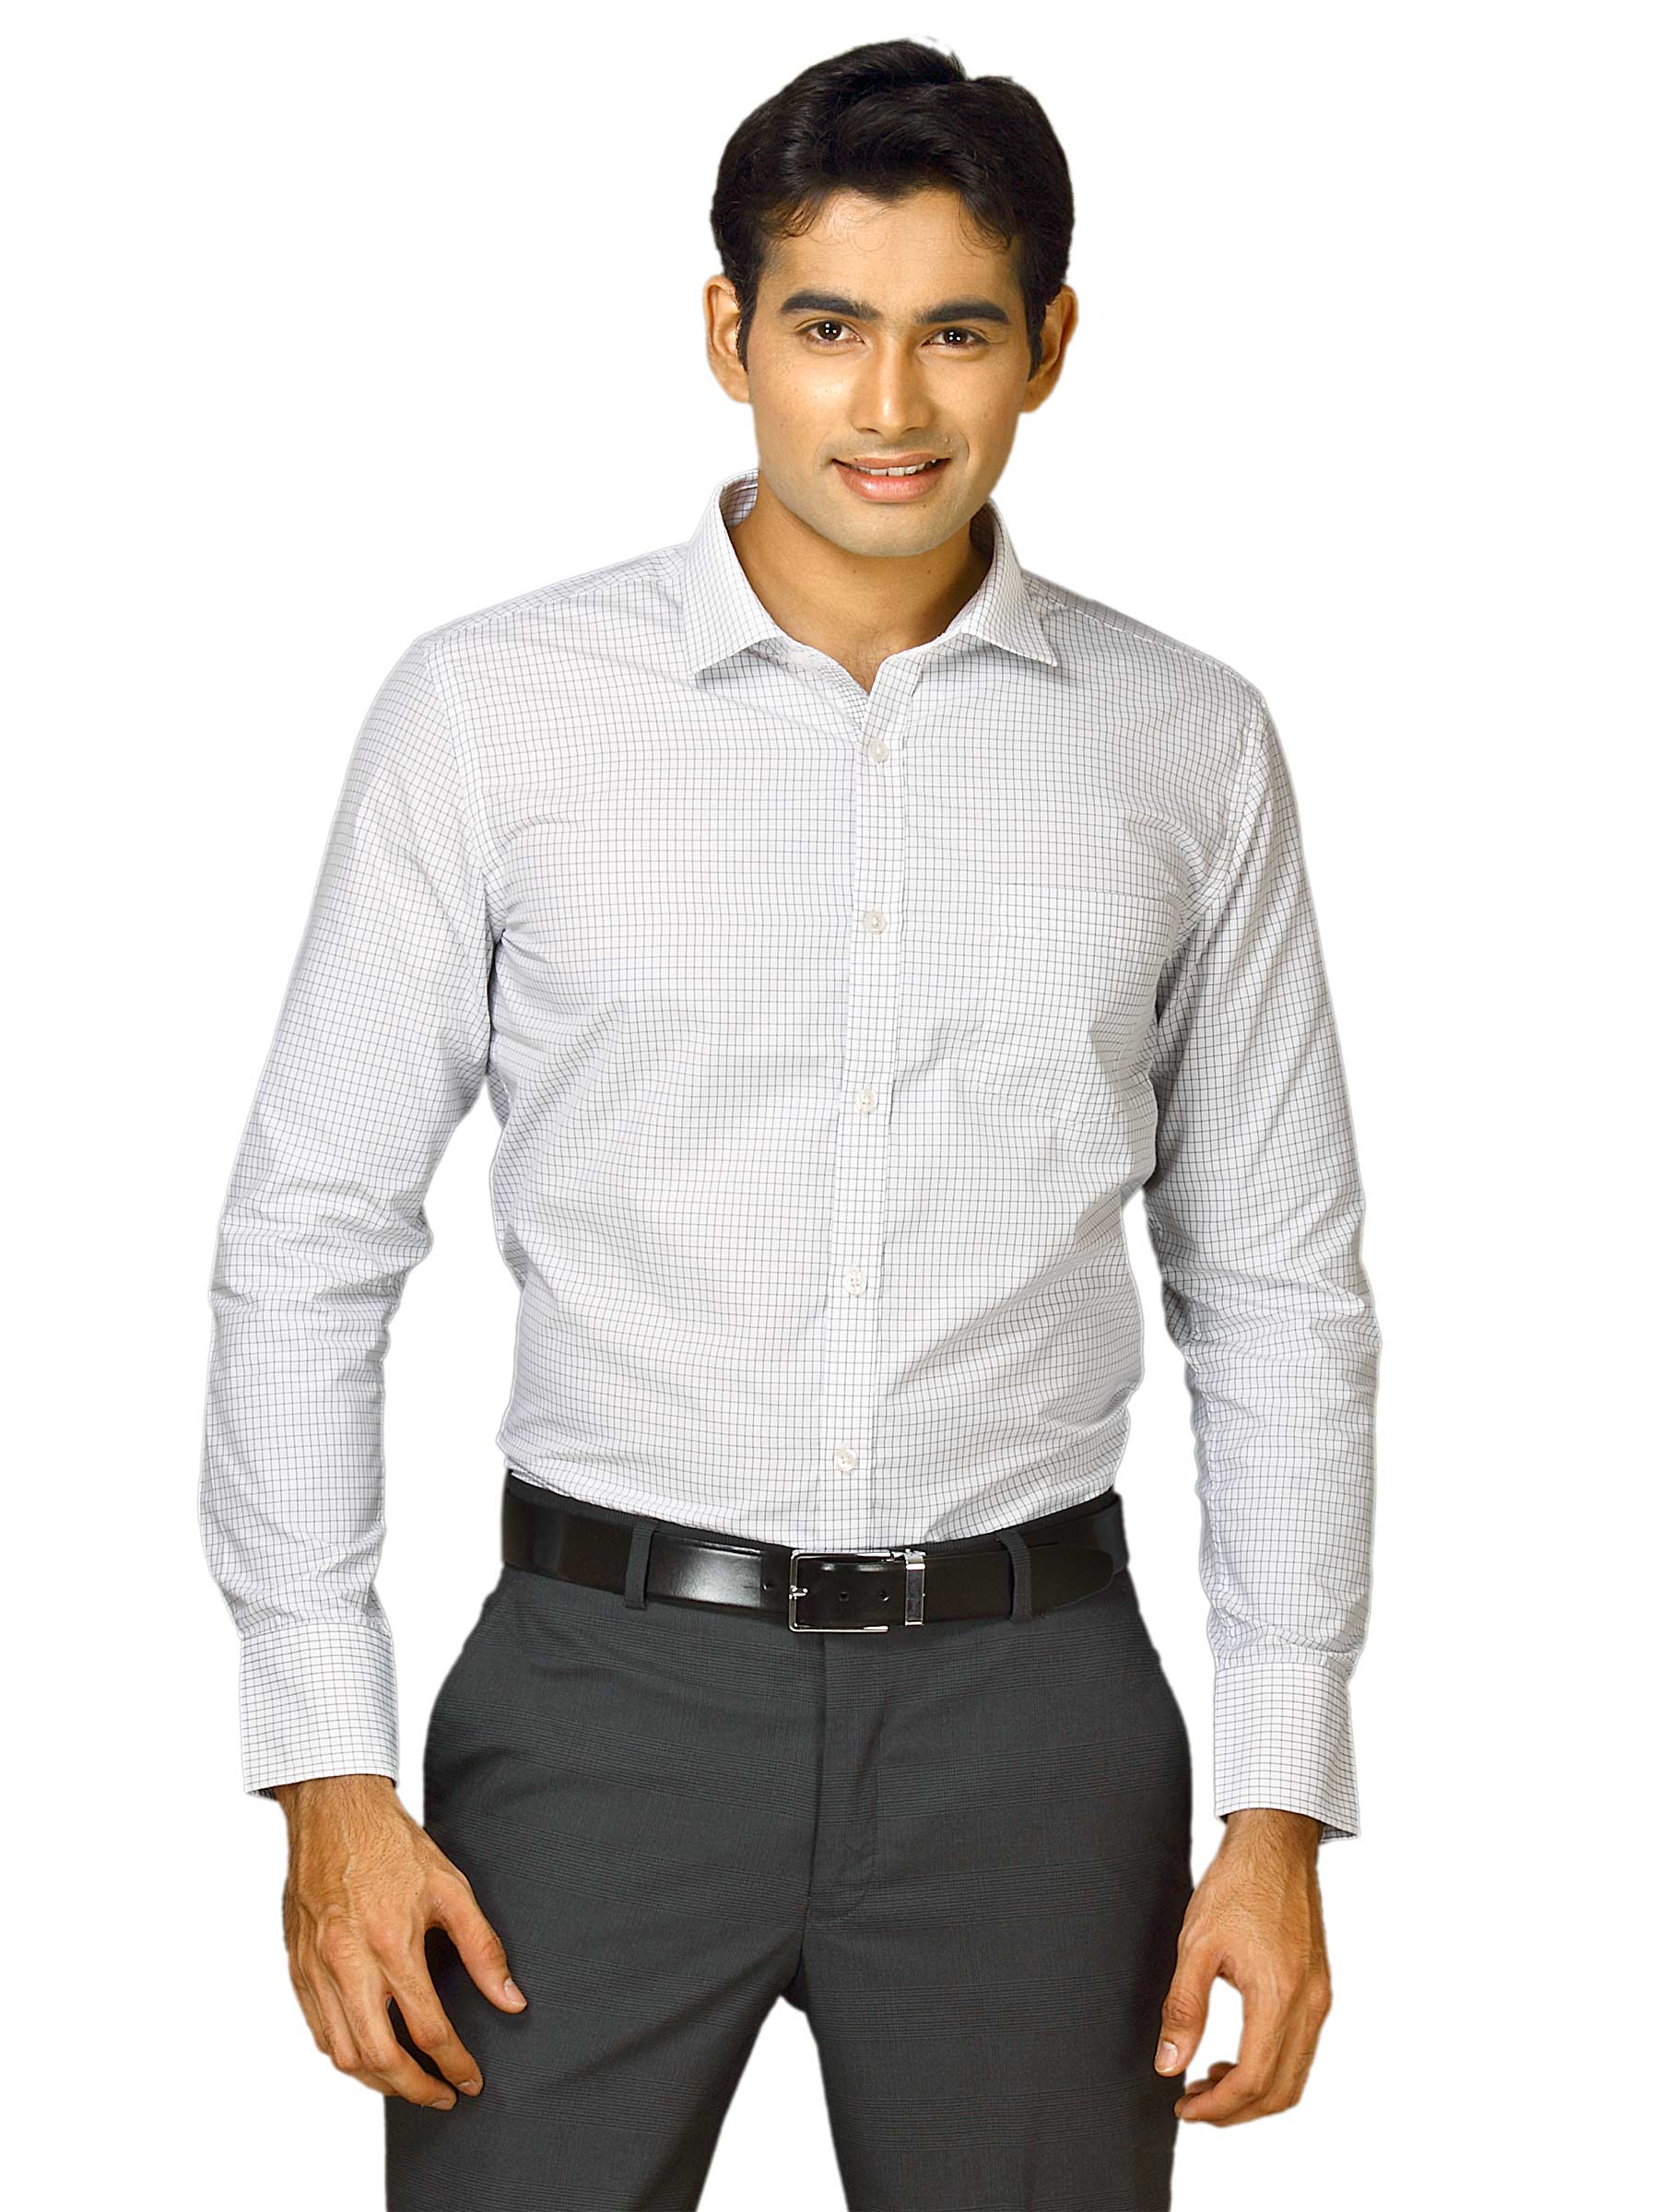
John Miller Men White & Black Checked Shirt
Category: Apparel / Topwear / Shirts
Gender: Men
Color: White
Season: Fall 2011
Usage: Formal